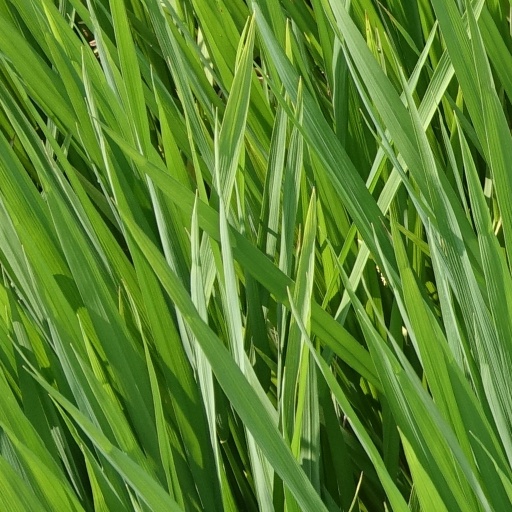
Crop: rice